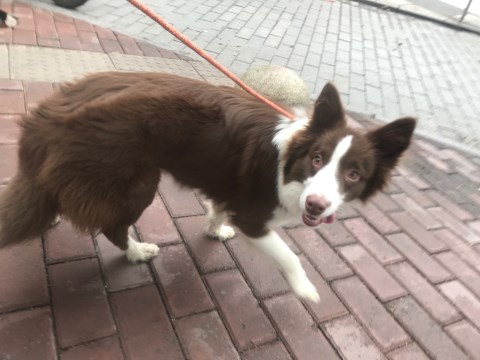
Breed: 2594-n000109-Border_collie